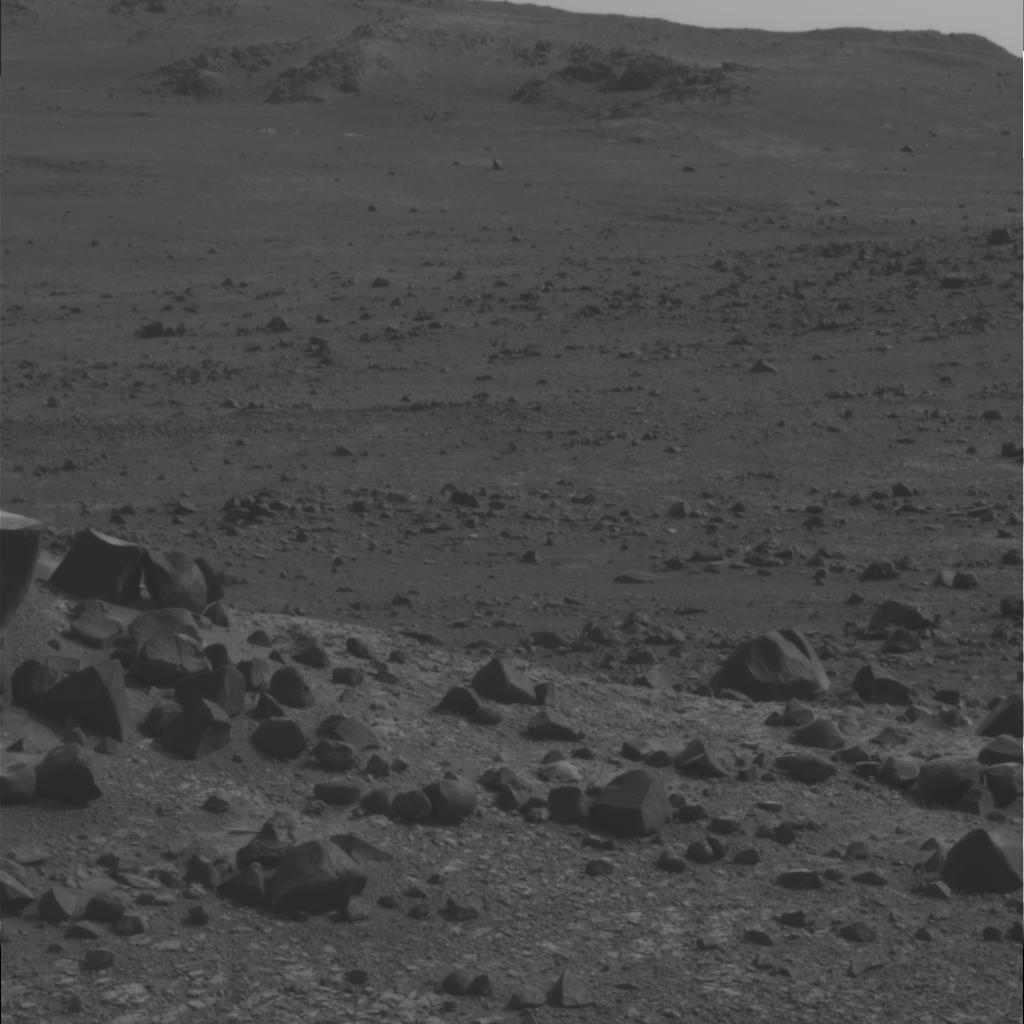
Surface features visible: Rock Outcrops, Float Rocks, Clasts, Soil, Distant Vista, Sky